Roxcy Bolton

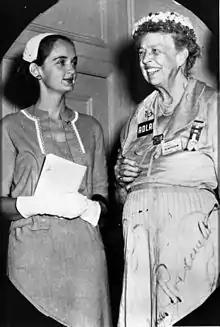
Roxcy Bolton with Eleanor Roosevelt after Roosevelts address at the Democratic National Convention in 1956.

Bolton was born on June 3, 1926, in Duck Hill, Mississippi, a small town of several hundred. At a young age, she had ambitions to be a Member of Congress. When she was 10, she witnessed the lynching of two black men, which was also witnessed by her whole town. Growing up Bolton was a member of the Daughters of the Confederacy.